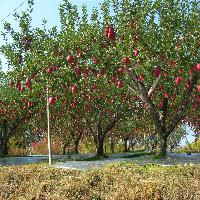
Weather: sun or clear